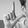
ASL letter: L